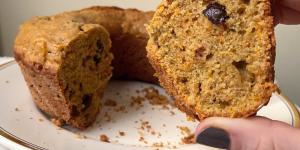
budin de zanahoria y naranja con harina integral